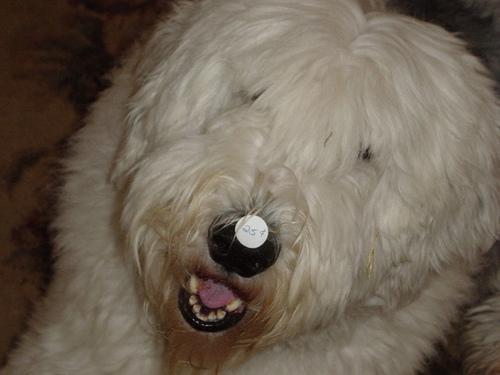
Old_English_sheepdog